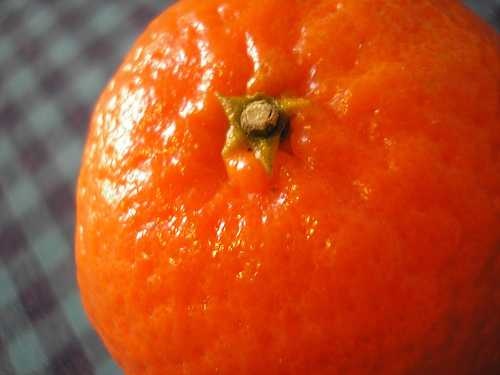
Label: Orange